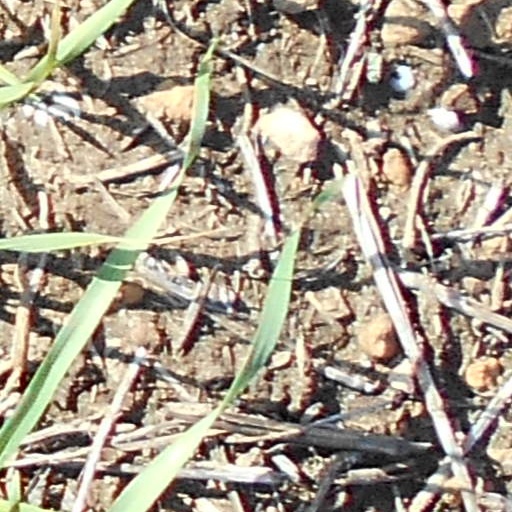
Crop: wheat